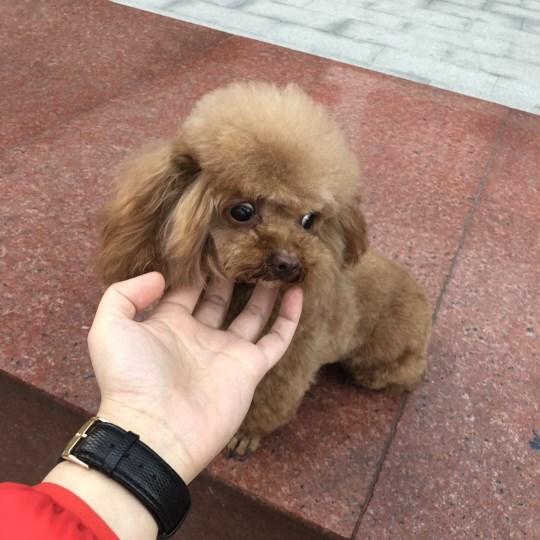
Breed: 7449-n000128-teddy